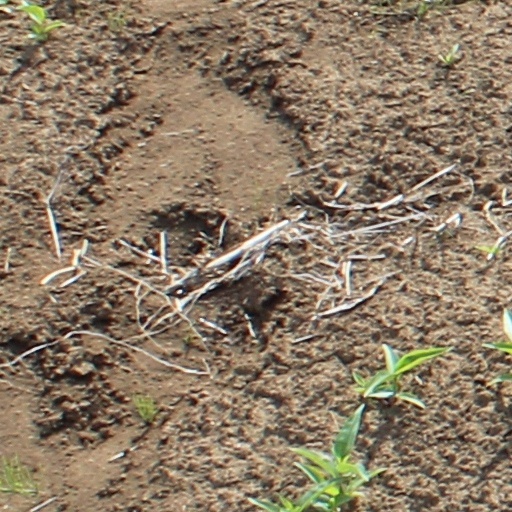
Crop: wheat